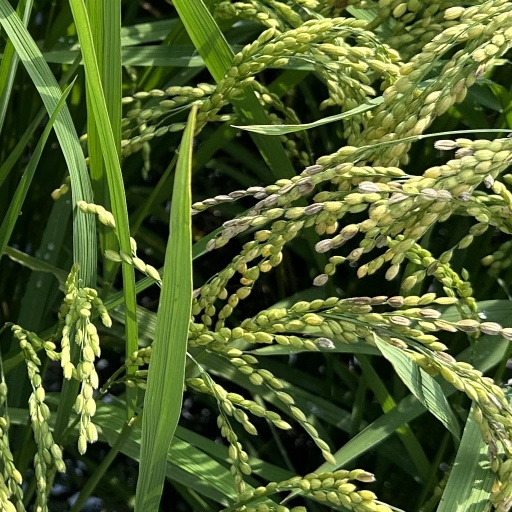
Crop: rice